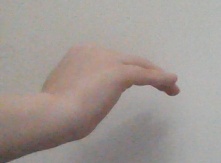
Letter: haa